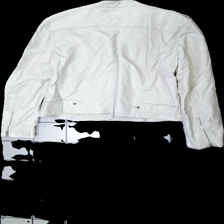
View: back
Type: Jacket
Category: Ladies
Brand: H&M
Brand text on label: divided
Colors: White
Material: ?
Cut: Regular
Size: 42
Season: Spring
Trend: Leather
Damage location: middle center
Damage 2 location: middle center
Price range: <50
Recommended usage: Export
Description: vit skinnjacka, skinnet har lossnat på ärmarna på vissa ställen